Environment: real
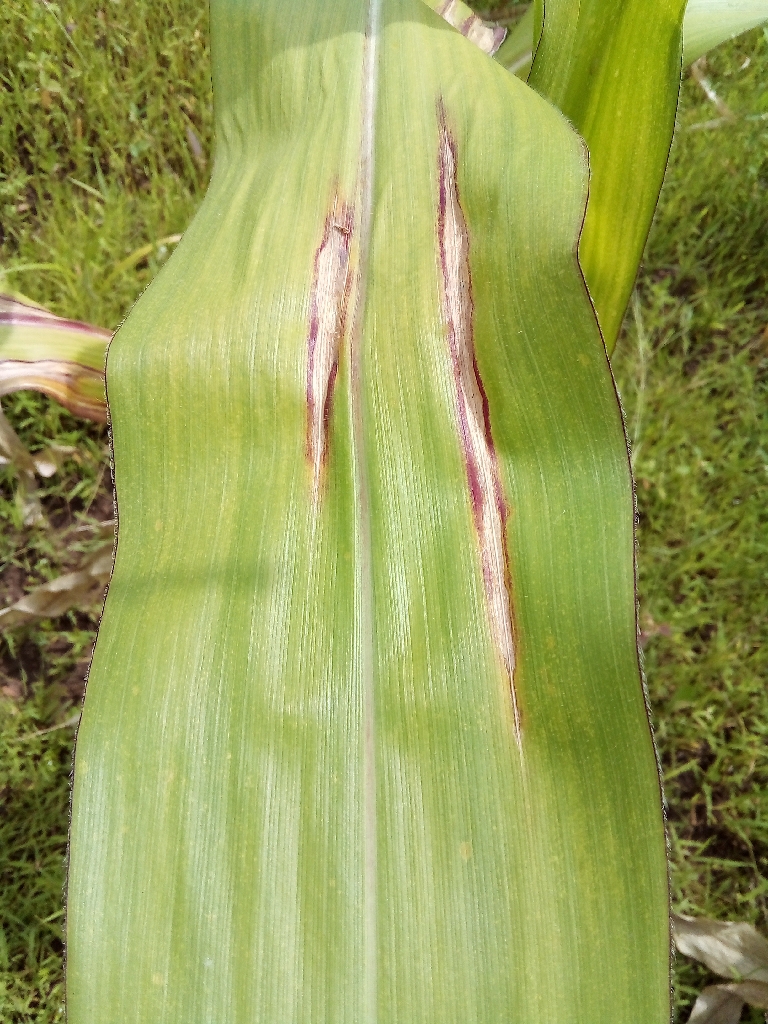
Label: northern_corn_leaf_blight